Jérôme Catz

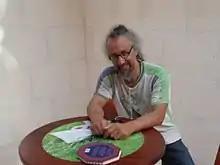
Jérome Catz, is an independent French curator.

He comes from the background of board sports. He was a professional freeride snowboarder from 1992 to 2003, and he collaborated with the French winter sports brand Rossignol throughout his entire athletic career. The brand backed him in 2003 when he opened his first Spacejunk art center in Grenoble, France, a place dedicated to exhibiting artists from Board Culture, Lowbrow and Pop Surrealism.